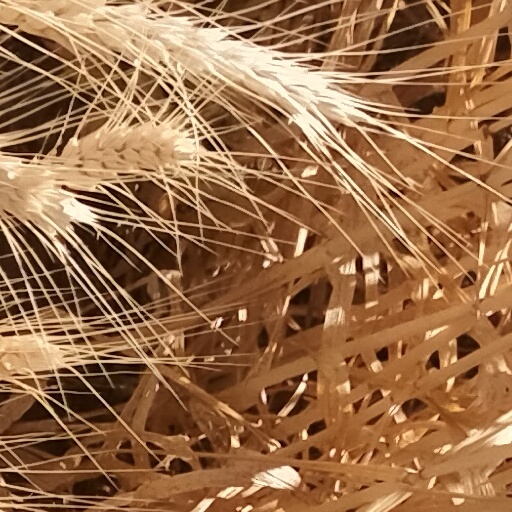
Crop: wheat